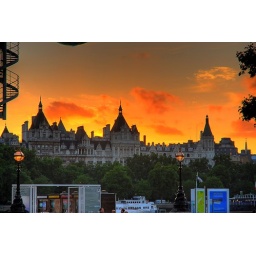
under a tangerine sky